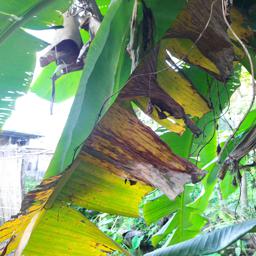
Label: BLACK SIGATOKA